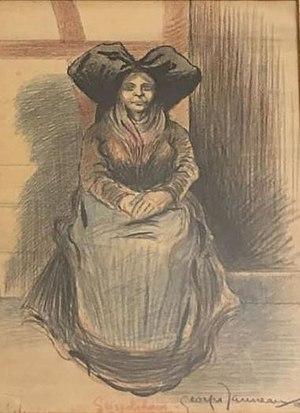
Portrait de femme à la coiffe Coll Fondation Alexandre Vassiliev
Georges Jauneau était un illustrateur français. Il aurait vécu en Guyane et à Brest. Il fréquenta Saint-Pol-Roux